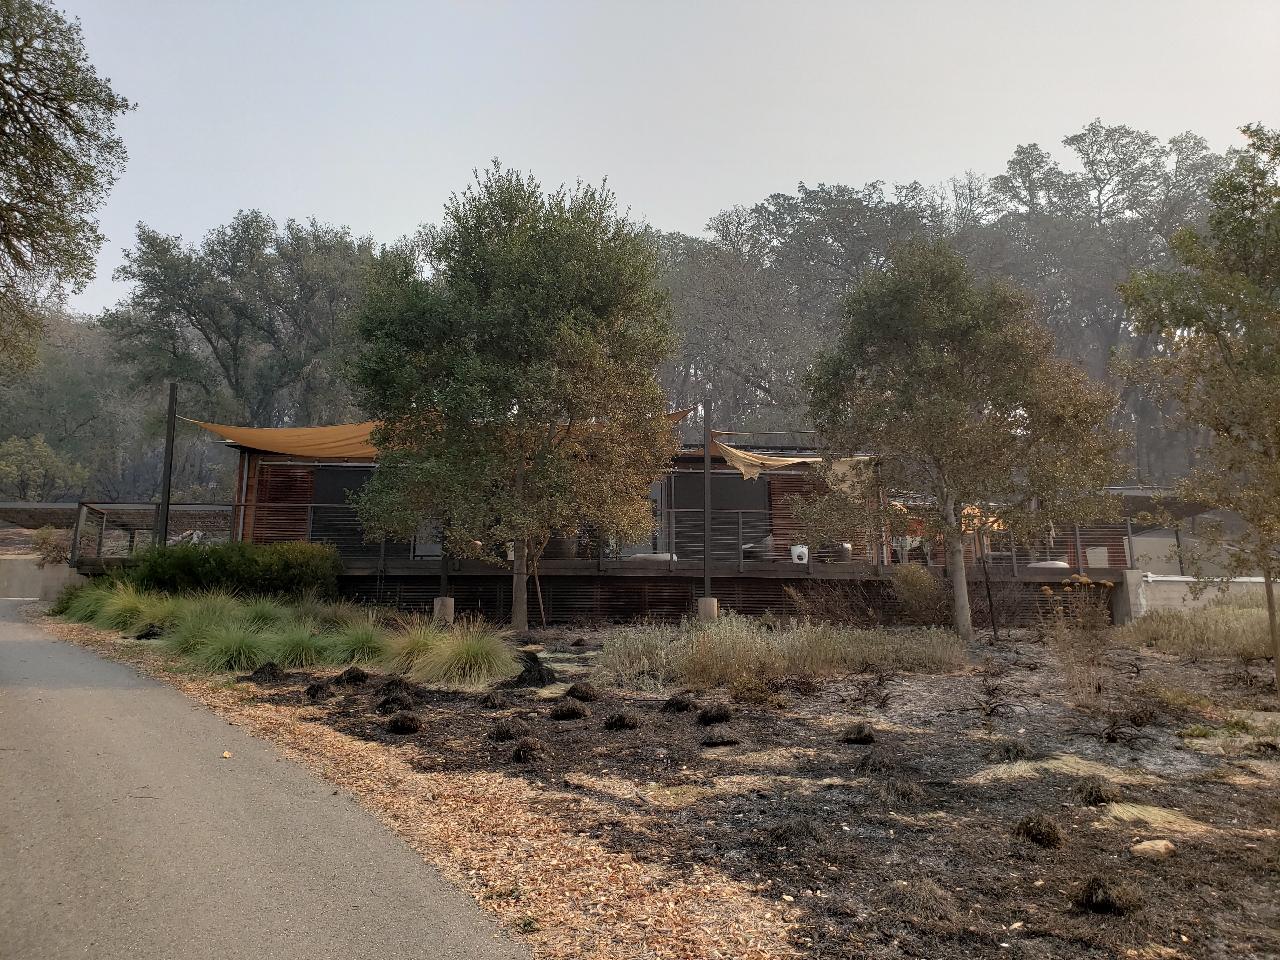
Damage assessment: no_damage